Milton State School

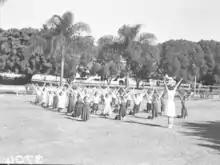
Physical education, 1951

Changes continued to be made after WWII. Although enrolments declined, from 976 in 1951, to 563 in 1973, smaller classroom sizes meant new additions were still required. In 1951, of land was removed from Gregory Park and added to the south end of the school (the site of the tennis courts in 2017). By 1951, palm trees existed along the school's rear boundary with Gregory Park, and there were also mature trees along the northern end of the Bayswater Street frontage, and one at the south end of the school near the Haig Road pedestrian crossing. By 1960, a tree existed in front of Block A, north of the front entrance; with another just southeast of the same building. A three-classroom timber building (Block C in 2017) was added at the north end of the school by . Part of the open play space in the undercroft of Block A was also enclosed as temporary classrooms in 1957.